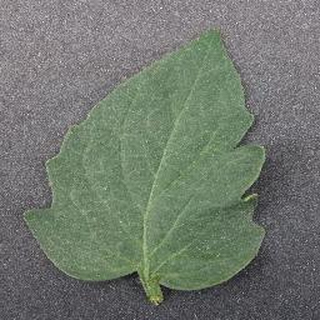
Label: healthy_tomato